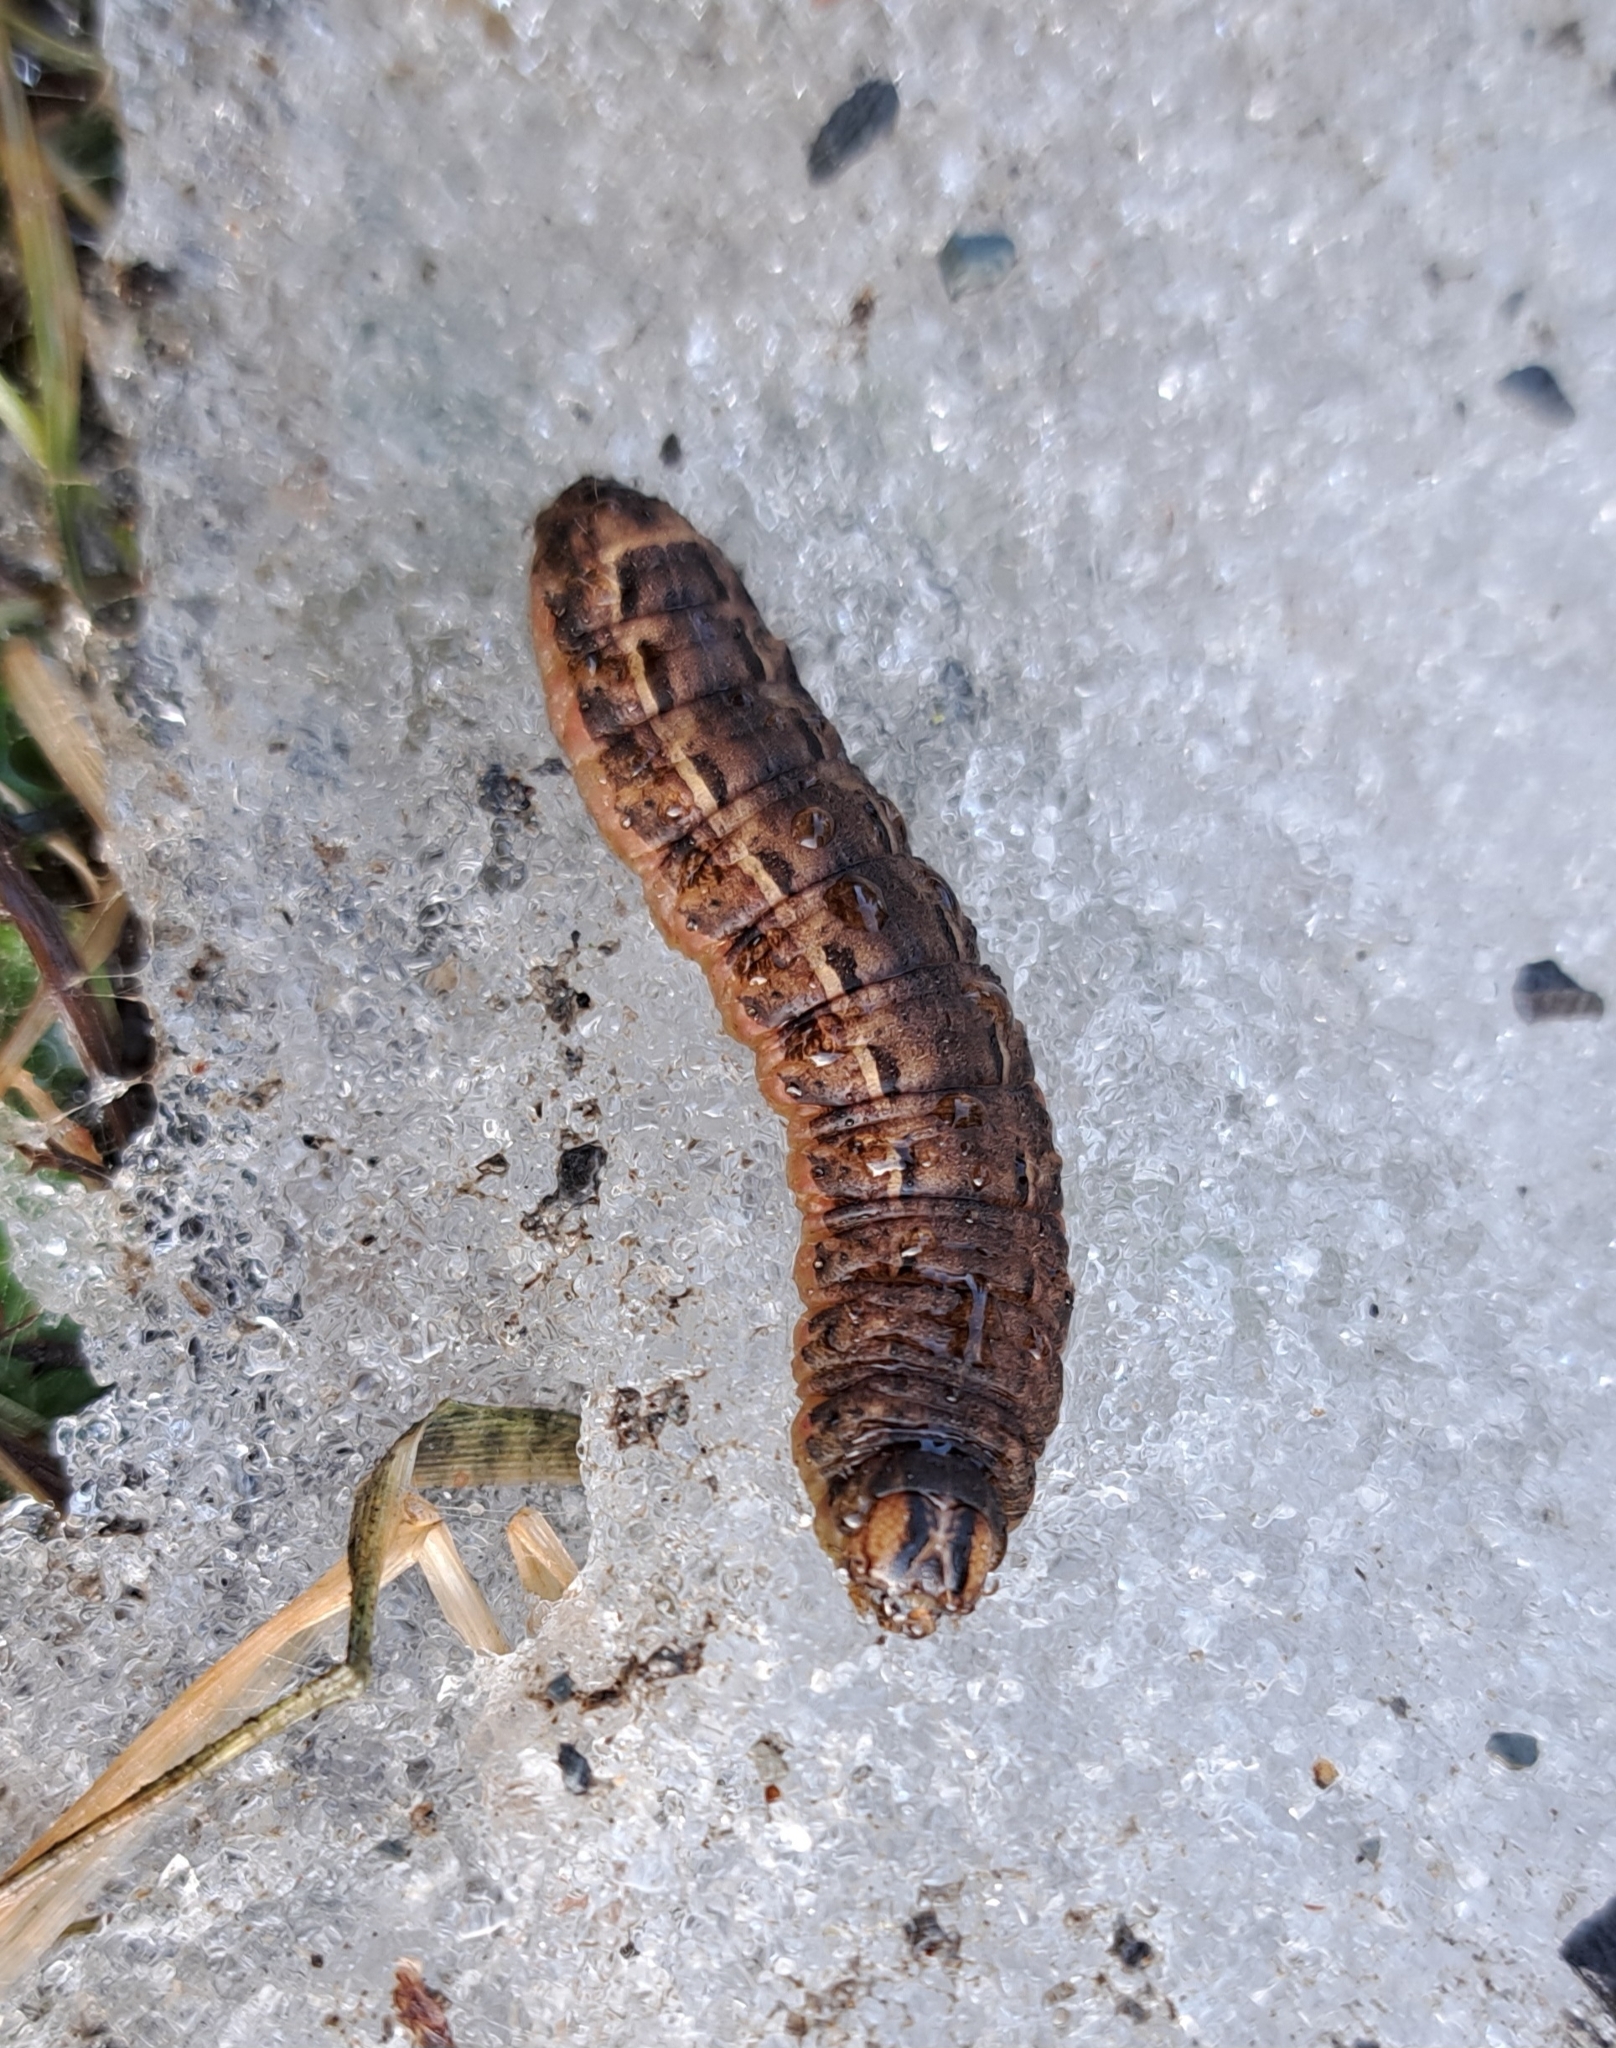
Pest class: cutworms